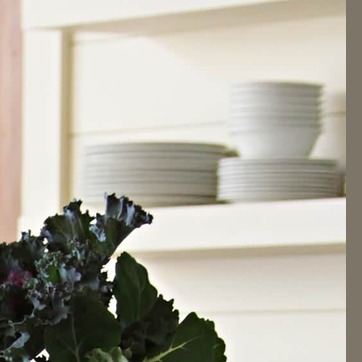
Material: ceramic